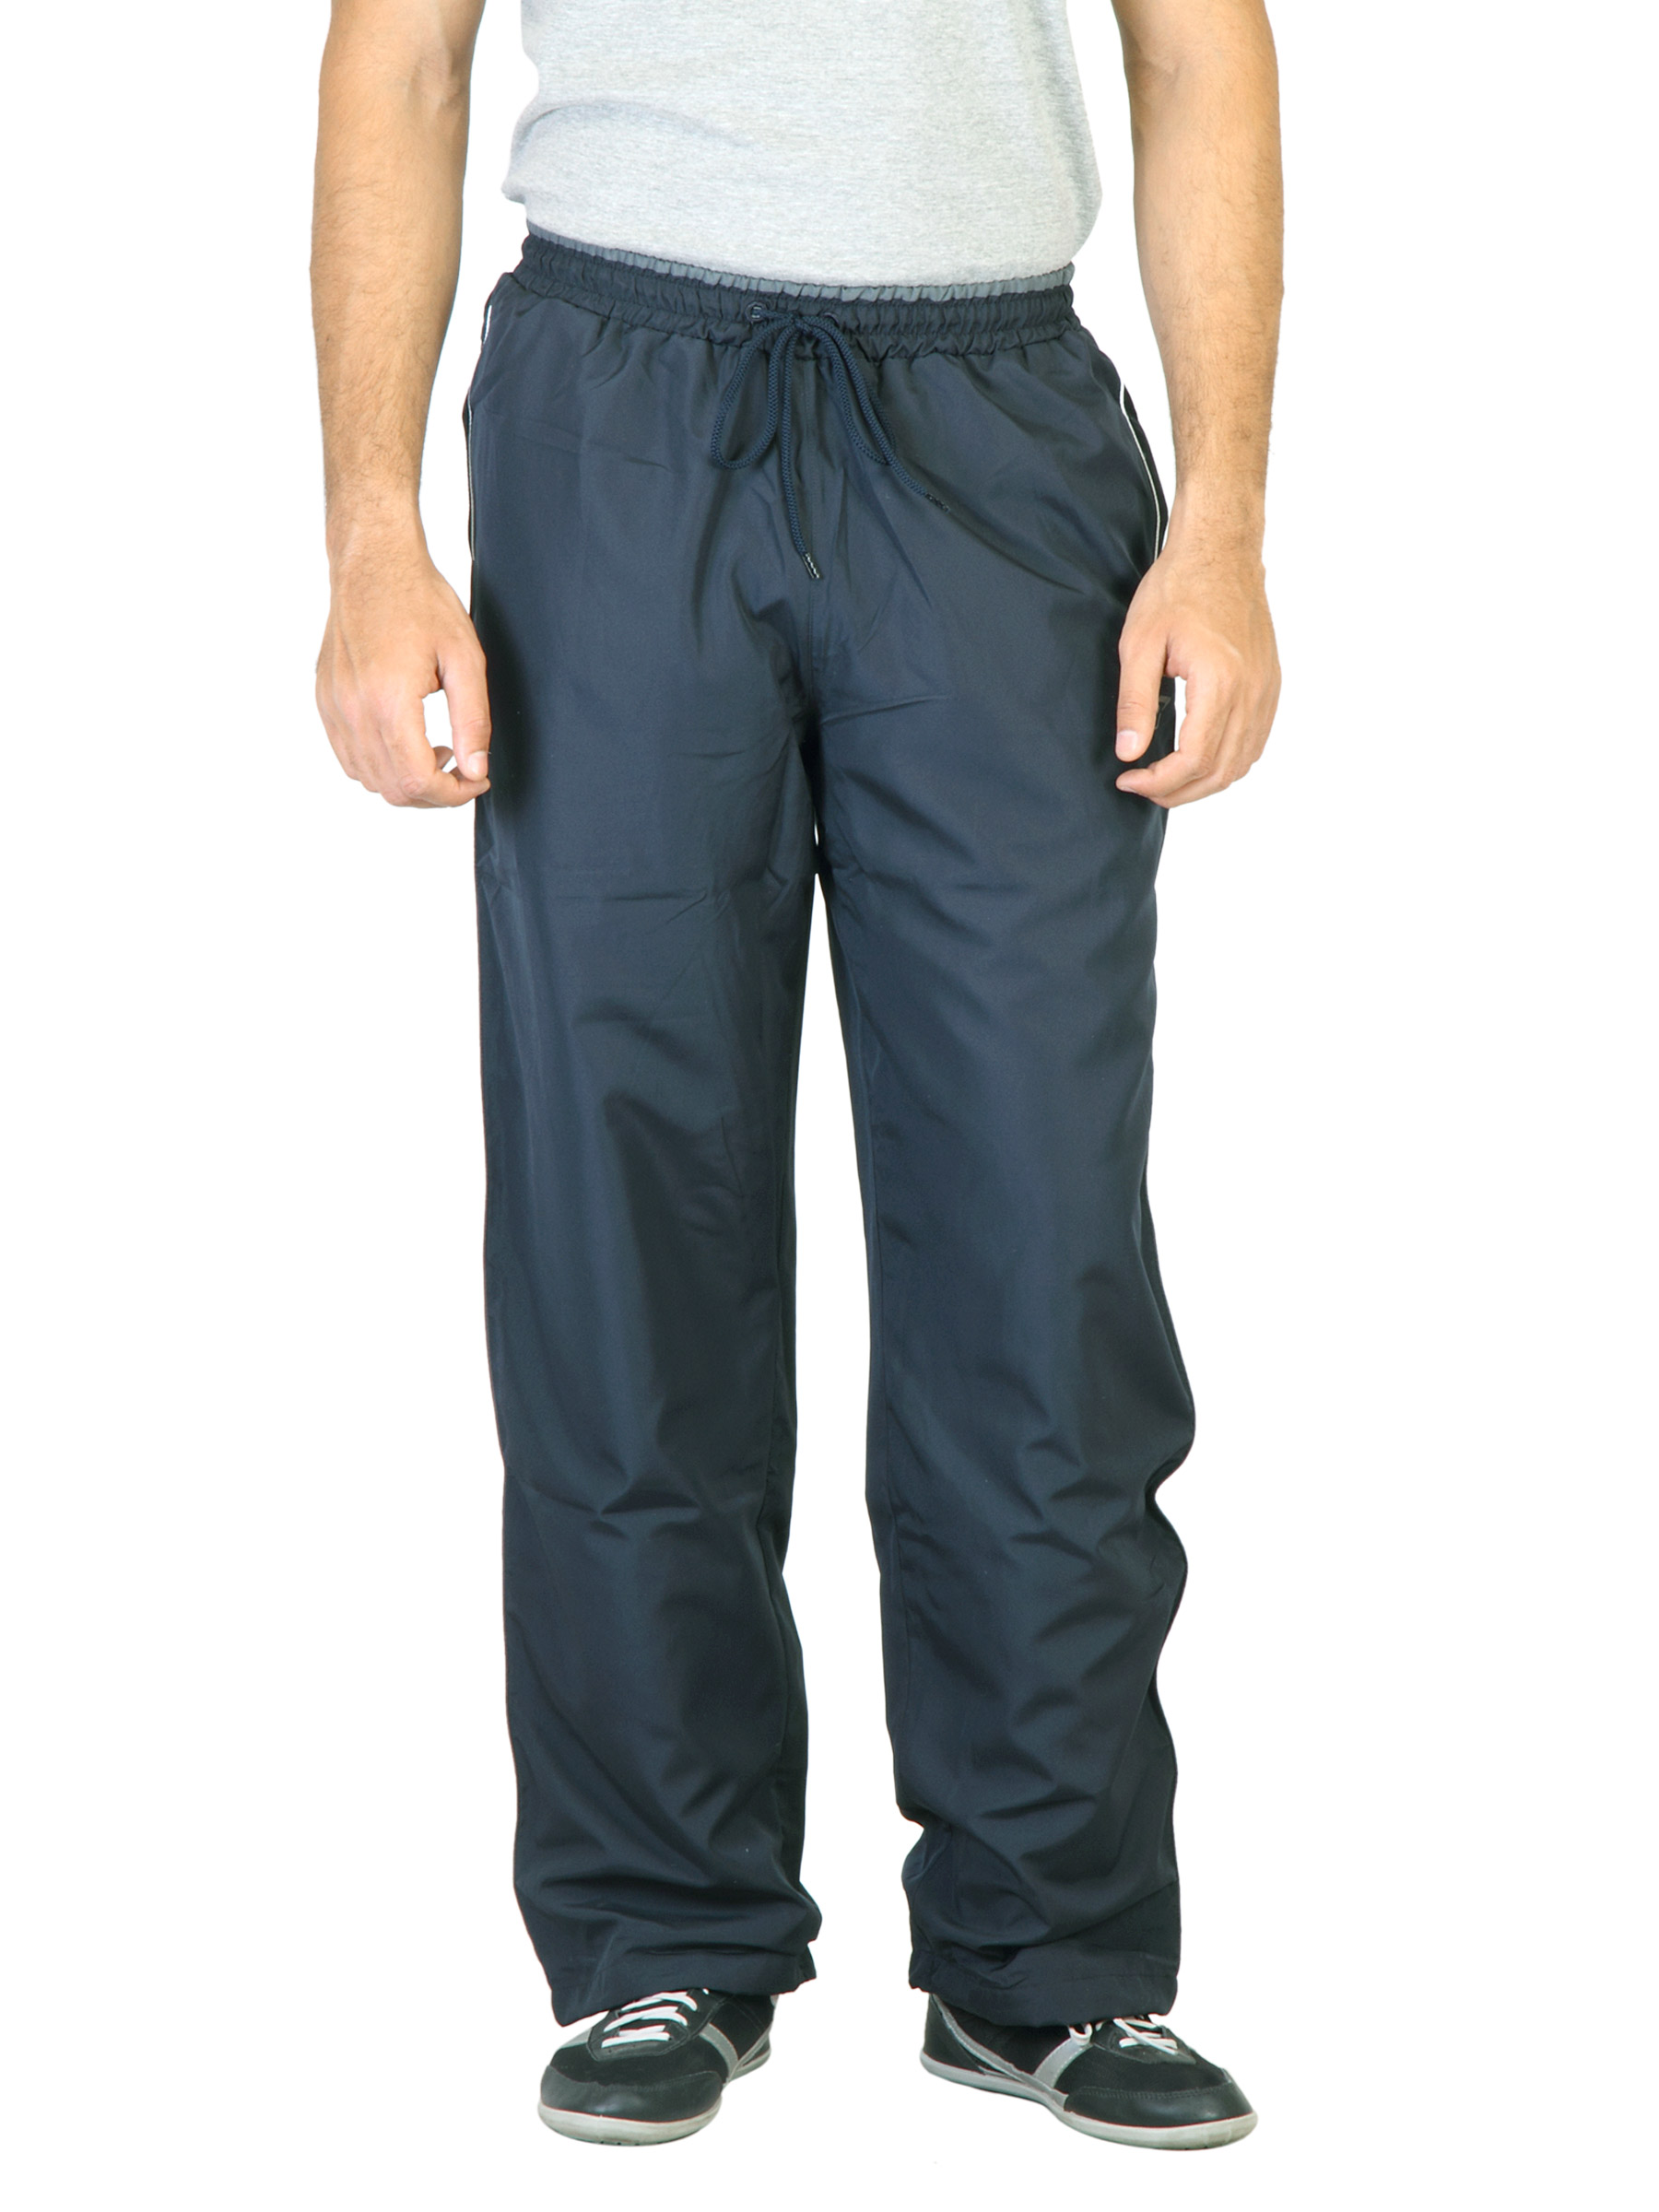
Proline Men  Navy Blue Track Pants
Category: Apparel / Bottomwear / Track Pants
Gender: Men
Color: Navy Blue
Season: Summer 2012
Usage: Sports